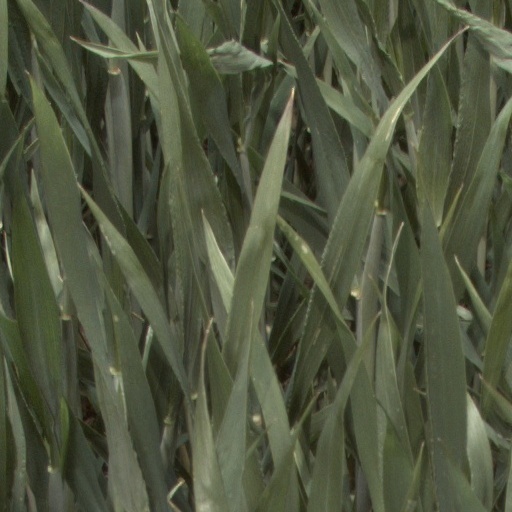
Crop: wheat